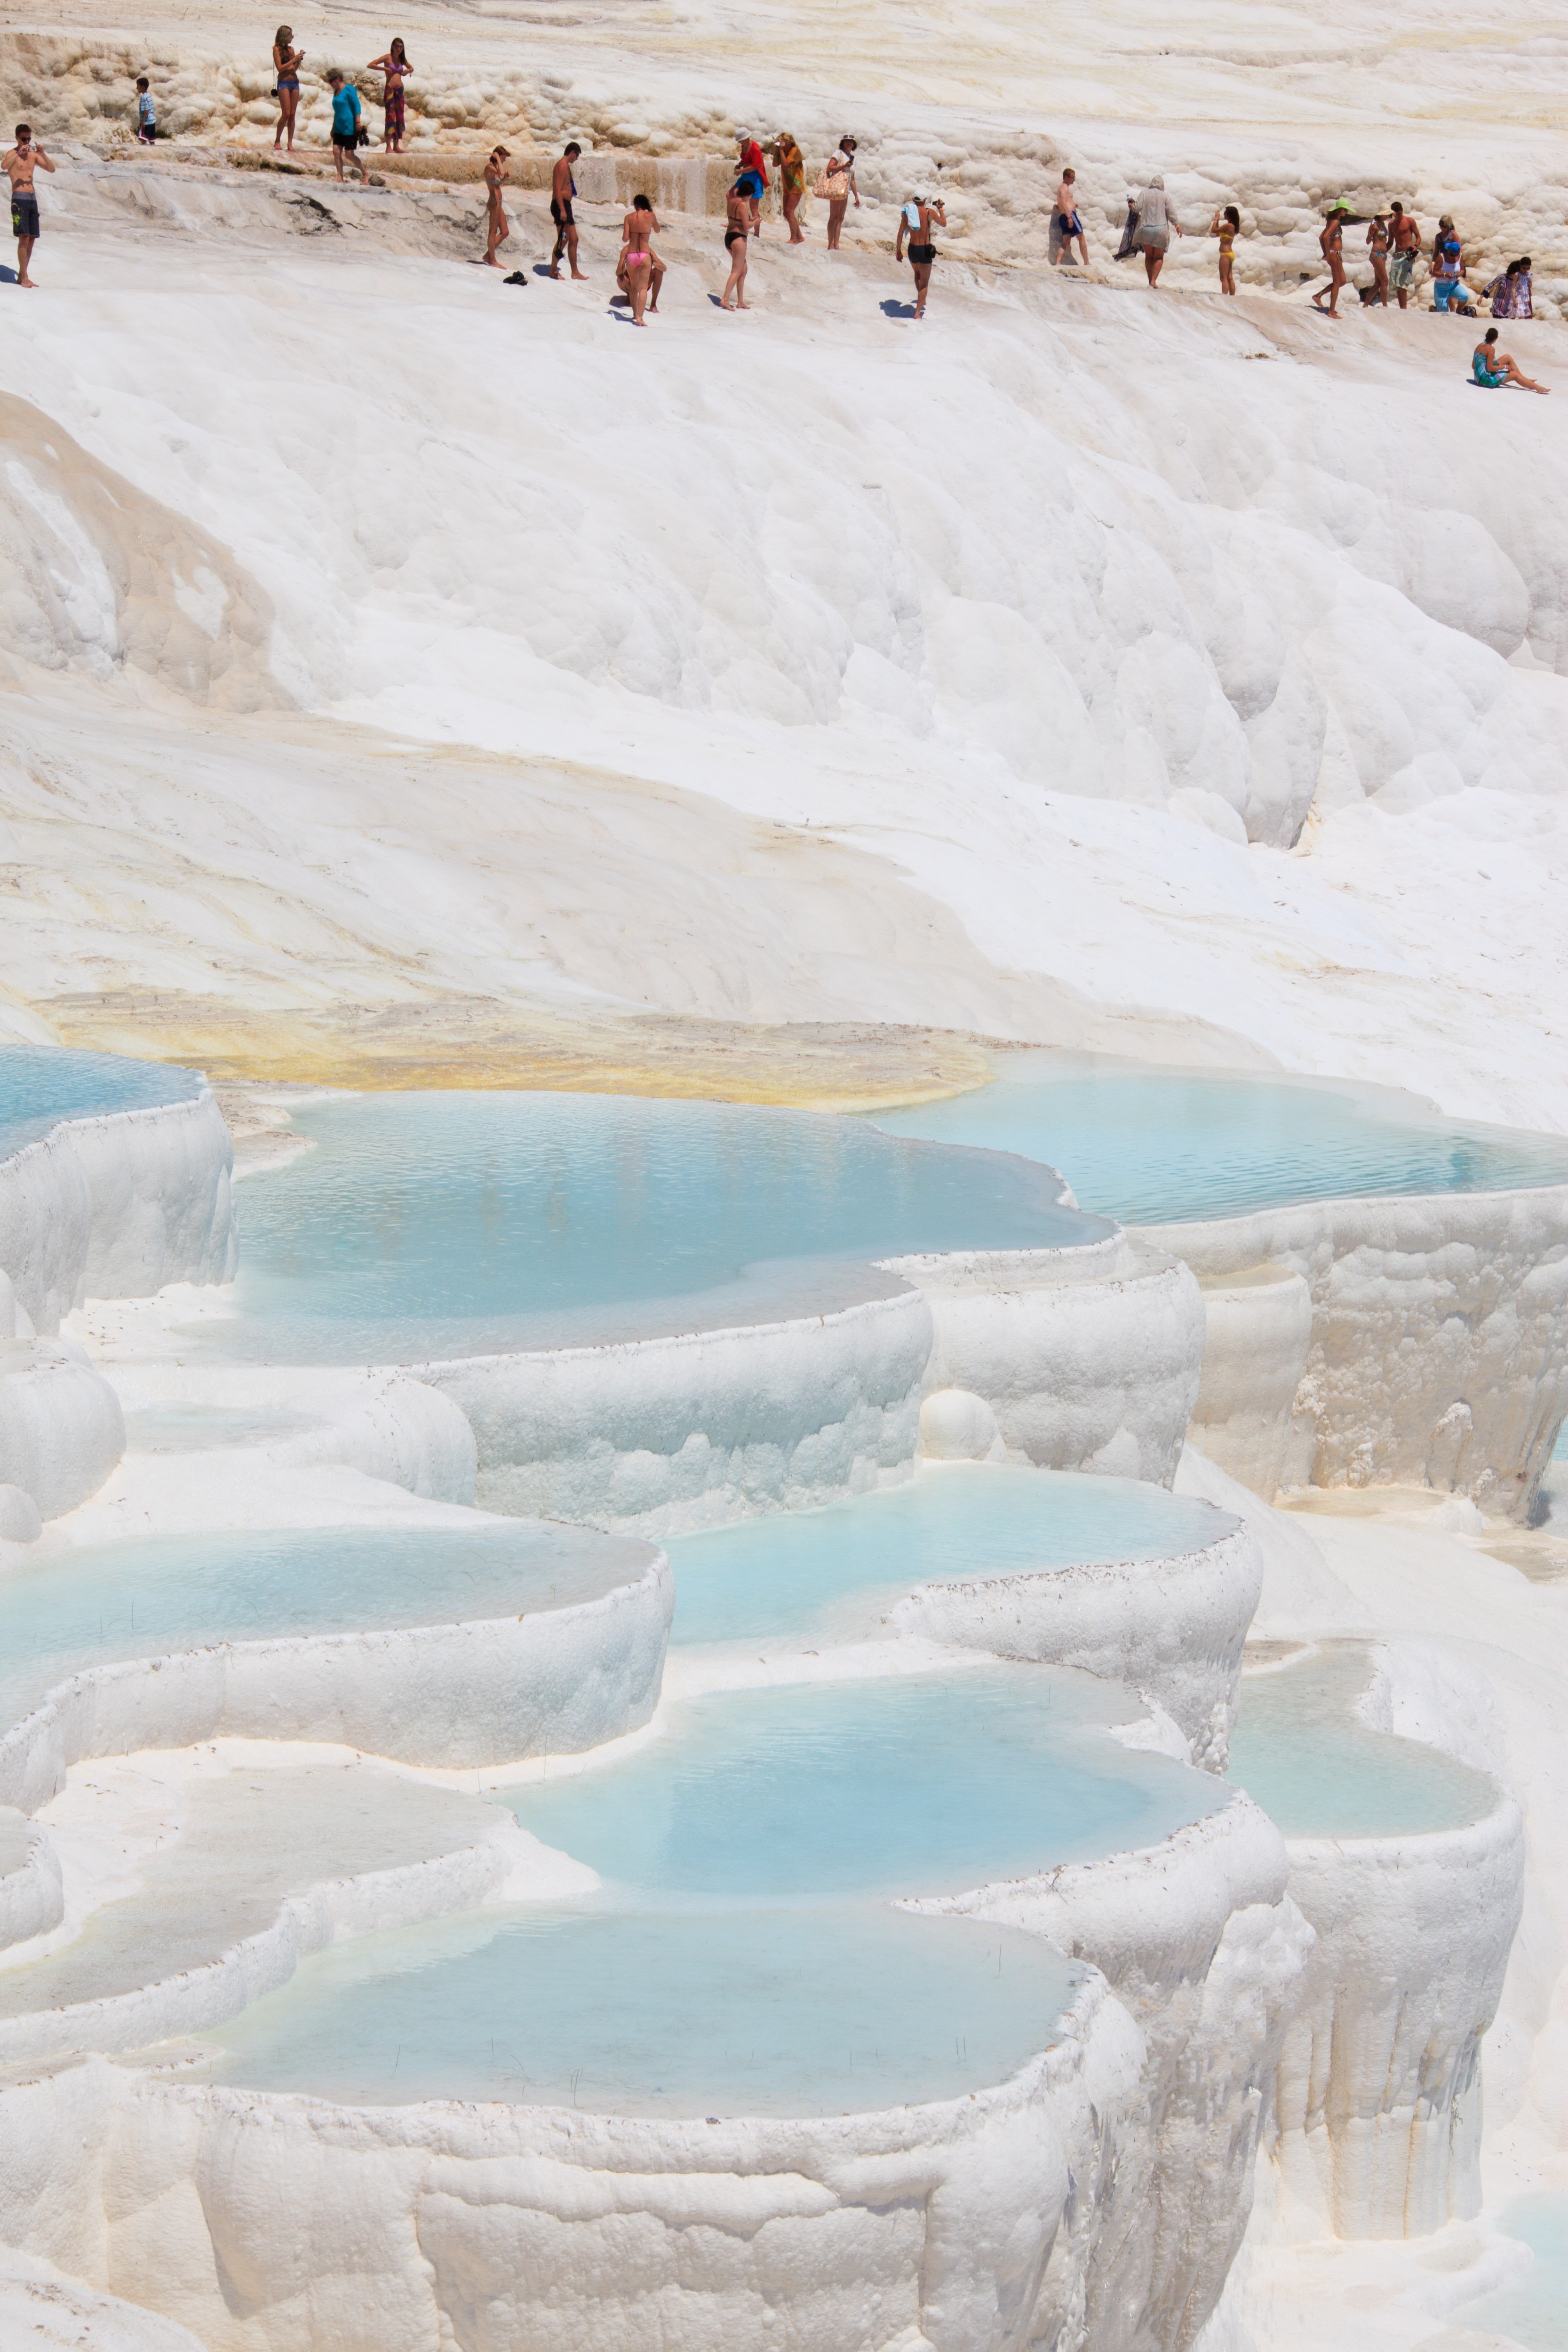
landscape, water, nature, sand, rock, snow, winter, people, wave, pool, ice, natural, weather, ancient, arctic, season, terrace, geology, turkey, calcium, limestone, famous, unesco, geological, thermal, mineral, freezing, turkish, arctic ocean